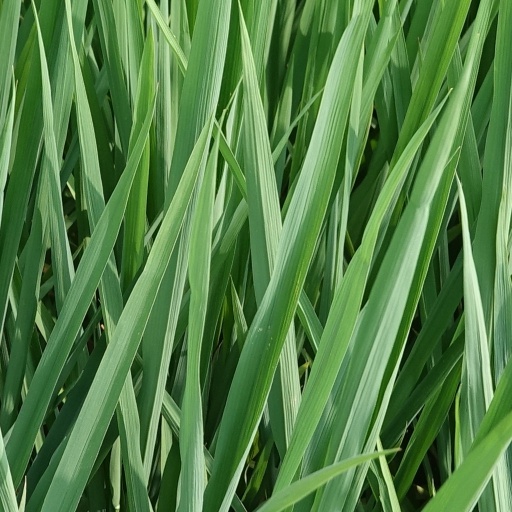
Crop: rice